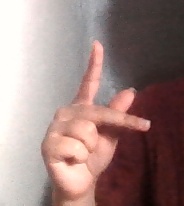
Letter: dha